Digimon Tamers

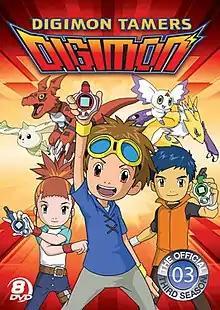
North American DVD box set cover

is a Japanese anime television series and the third television series in the "Digimon" franchise, produced by Toei Animation. The series takes place in a new setting separate from the preceding series, "Digimon Adventure" and "Digimon Adventure 02", where the characters utilize cards from the collectible card games. The series aired in Japan from April 2001 to March 2002.